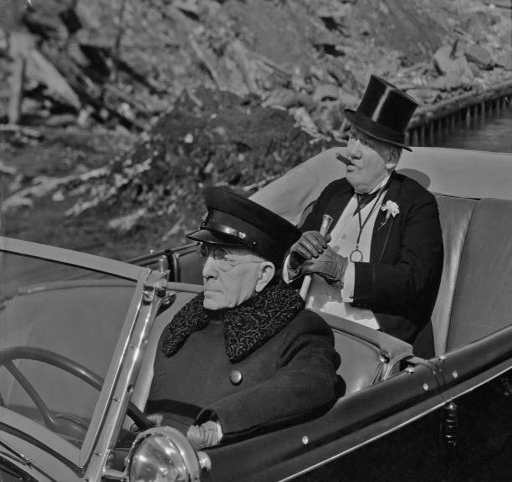
a rich man being driven by a chauffeur in a convertible car circa 's .